Royal Warwickshire Regiment

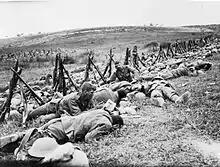
Men of the Royal Warwickshire Regiment resting during the Battle of the Somme 1916

The 1st Battalion went from Gibraltar to the Iberian Peninsula and was at Roliça and Vimeiro in 1808. The battalion took part in the Corunna, losing 400 men during the march. The men were then shipped to UK before taking part in the Walcheren Campaign before returning to the Peninsula in 1812. The regiment was present at Vitoria in 1813 and heavily engaged at the later action at Roncesvalles. At the Heights of Echalar, in August 1813, Wellington watched the regiment's attack against 6,000 French in rugged positions in the mountains and described it as "The most gallant and the finest thing he had ever witnessed". The regiment was held in reserve at the Nive and was again heavily engaged at Orthez in 1814.